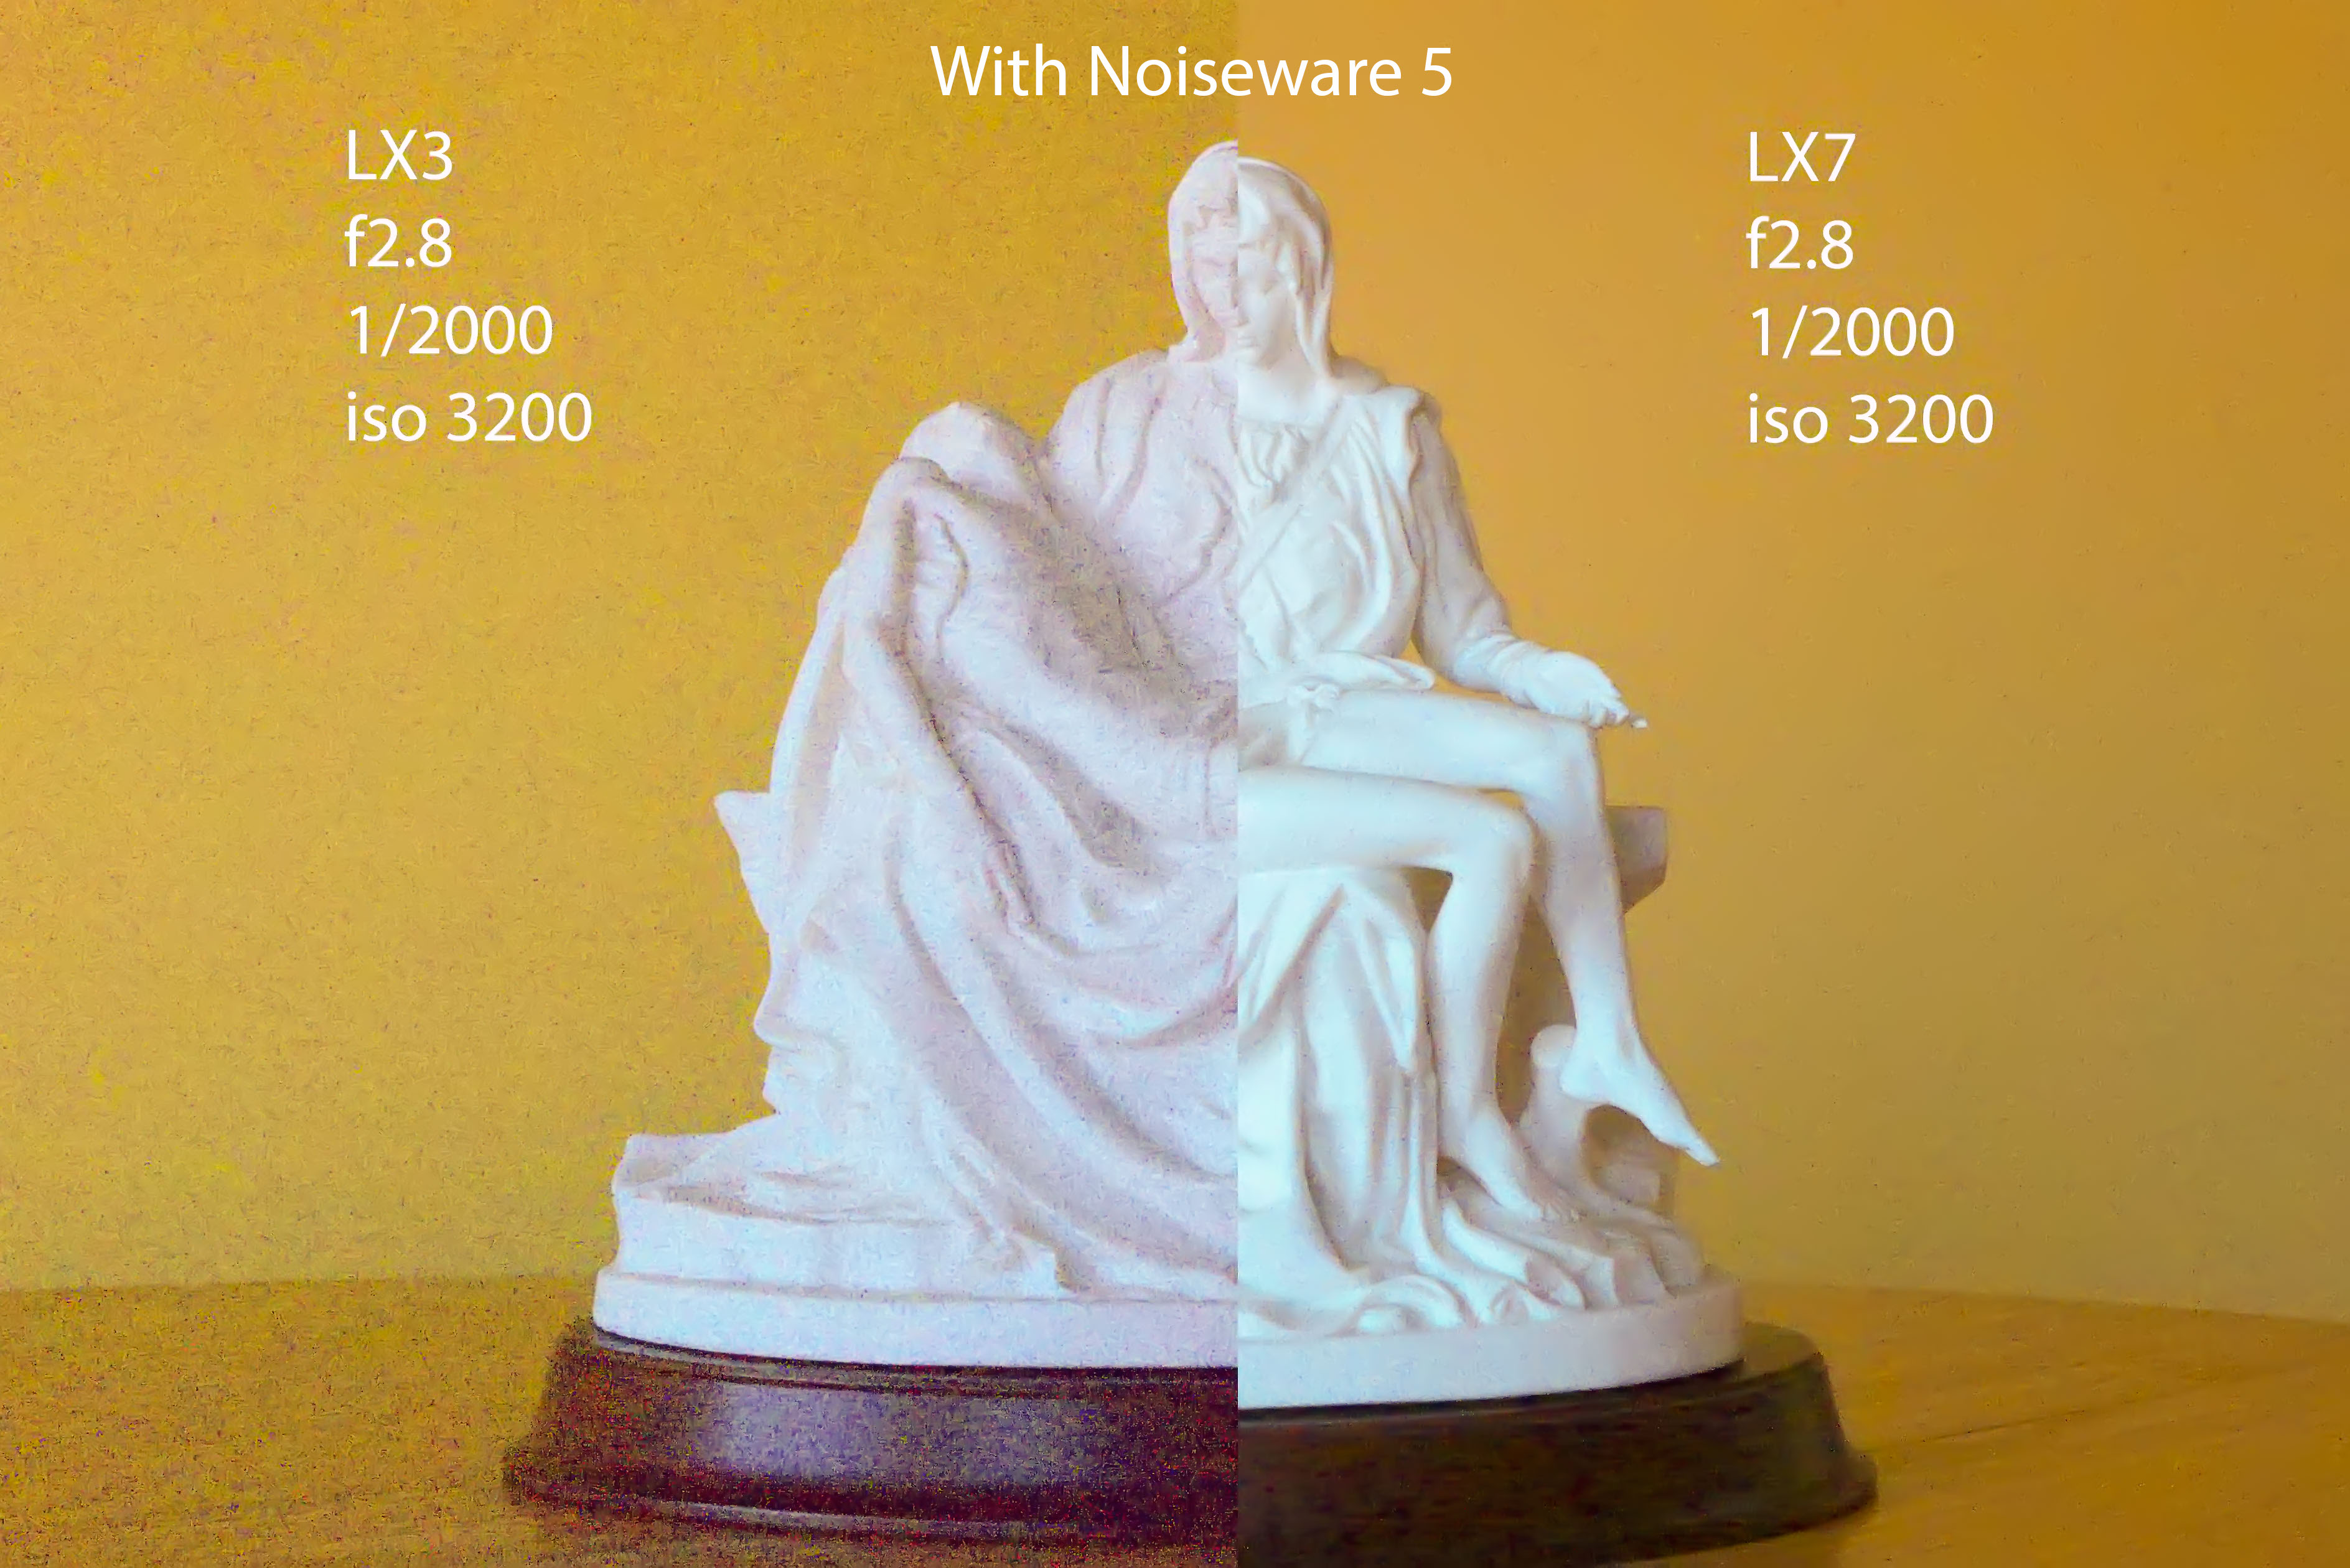
monument, statue, sculpture, art, panasonic, dmc, lx7, panasoniclumixdmclx7, lx3, iso, comparison, versus, test